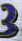
Number: 3